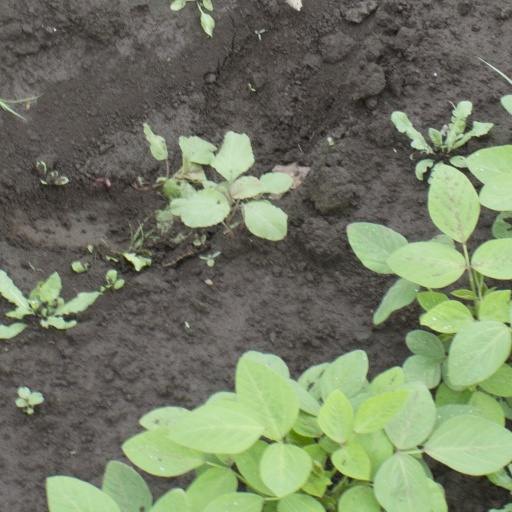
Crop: soybean